1983–84 Southampton F.C. season

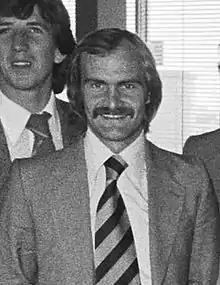
Mick Mills scored both of his 1983–84 league goals in the first half of the season, in a 1–1 draw with Liverpool and a 3–1 win over Stoke City.

Moving into December, Southampton sat ninth in the First Division table. They picked up four wins from five games to move up to third in the table towards the end of the month, including a 3–1 victory over Stoke City, narrow 1–0 wins against West Ham United and Watford, and a 2–1 victory over Birmingham City in which the travelling Blues scored two own goals. The club's form suffered again over the new year, as they picked up just two points from four games in successive 2–2 draws with Arsenal and Aston Villa, which were followed by narrow defeats at the hands of fellow high-flyers Manchester United (2–3) and Nottingham Forest (0–1), leaving Southampton sixth in the table. Another unbeaten run followed, as Southampton picked up 16 of a possible 18 points between 4 February and 16 March, moving back up to fourth place. The final fixture in this run was the first match at The Dell to be broadcast live on television, against league leaders and defending champions Liverpool. The hosts won the game 2–0, with winger Danny Wallace scoring "two sublime strikes" according to club historian Dave Juson. March ended with 0–4 and 0–1 defeats at Queens Park Rangers and Everton, respectively.